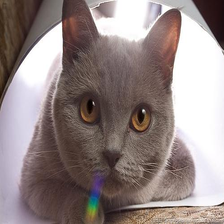
Species: cat
Breed: British Shorthair